Lugard Road

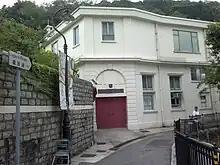
Start of Lugard Road, next to the Peak Tower and The Peak Lookout: the white building is No. 1 Lugard Road.

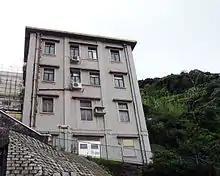
No. 35 Lugard Road, Victoria Gap Substation

While the Peak is a prestigious address, there are few houses along Lugard Road. It is not designed for vehicular traffic, as it is too narrow for cars to pass in most places, making the houses close to inaccessible. Furthermore, the escarpments present challenges for construction. There was controversy when planning permission was lodged (and granted) to convert one of the properties along it into a luxury hotel in 2013.